Wildlife of Cameroon

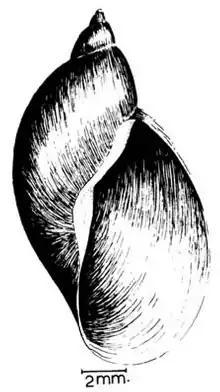
"Radix natalensis" shell

Some of the non-marine molluscs species found in the wild in Cameroon are: "Bulinus camerunensis", an endangered species found in western Cameroon from Barombi Koto and Debundsha, both crater lakes; "Lymnaea natalensis", a species of least concern; and "Sinistrexcisa", a new genus of land snail with four new species.